Biological aspects of fluorine

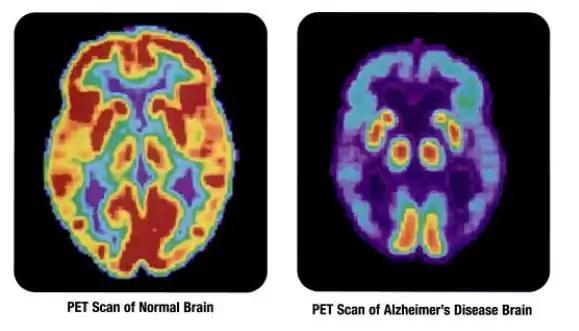
PET scan for diagnosis of Alzheimer's disease

Compounds containing fluorine-18, a radioactive isotope that emits positrons, are often used in positron emission tomography (PET) scanning, because the isotope's half-life of about 110 minutes is usefully long by positron-emitter standards. One such radiopharmaceutical is 2-deoxy-2-(F)fluoro-D-glucose (generically referred to as fludeoxyglucose), commonly abbreviated as F-FDG, or simply FDG. In PET imaging, FDG can be used for assessing glucose metabolism in the brain and for imaging cancer tumors. After injection into the blood, FDG is taken up by "FDG-avid" tissues with a high need for glucose, such as the brain and most types of malignant tumors. Tomography, often assisted by a computer to form a PET/CT (CT stands for "computer tomography") machine, can then be used to diagnose or monitor treatment of cancers, especially Hodgkin's lymphoma, lung cancer, and breast cancer.